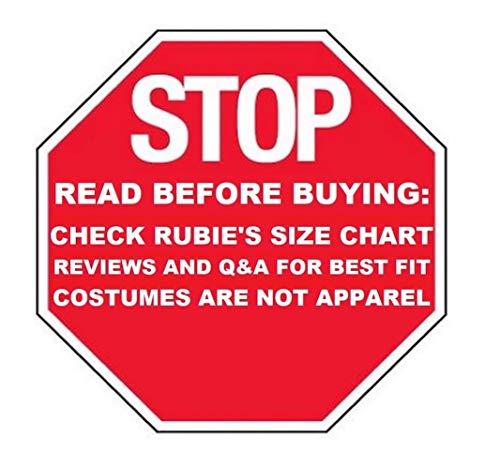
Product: Rubie's Jurassic World Stygimoloch Child Costume
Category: Clothing, Shoes & Jewelry | Costumes & Accessories | Women | Costumes & Cosplay Apparel | Costumes
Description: Includes: Jumpsuit With Attached Molded Gauntlets And Shin Guards, Belt, Mask, Cape.
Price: $19.72 - $34.95